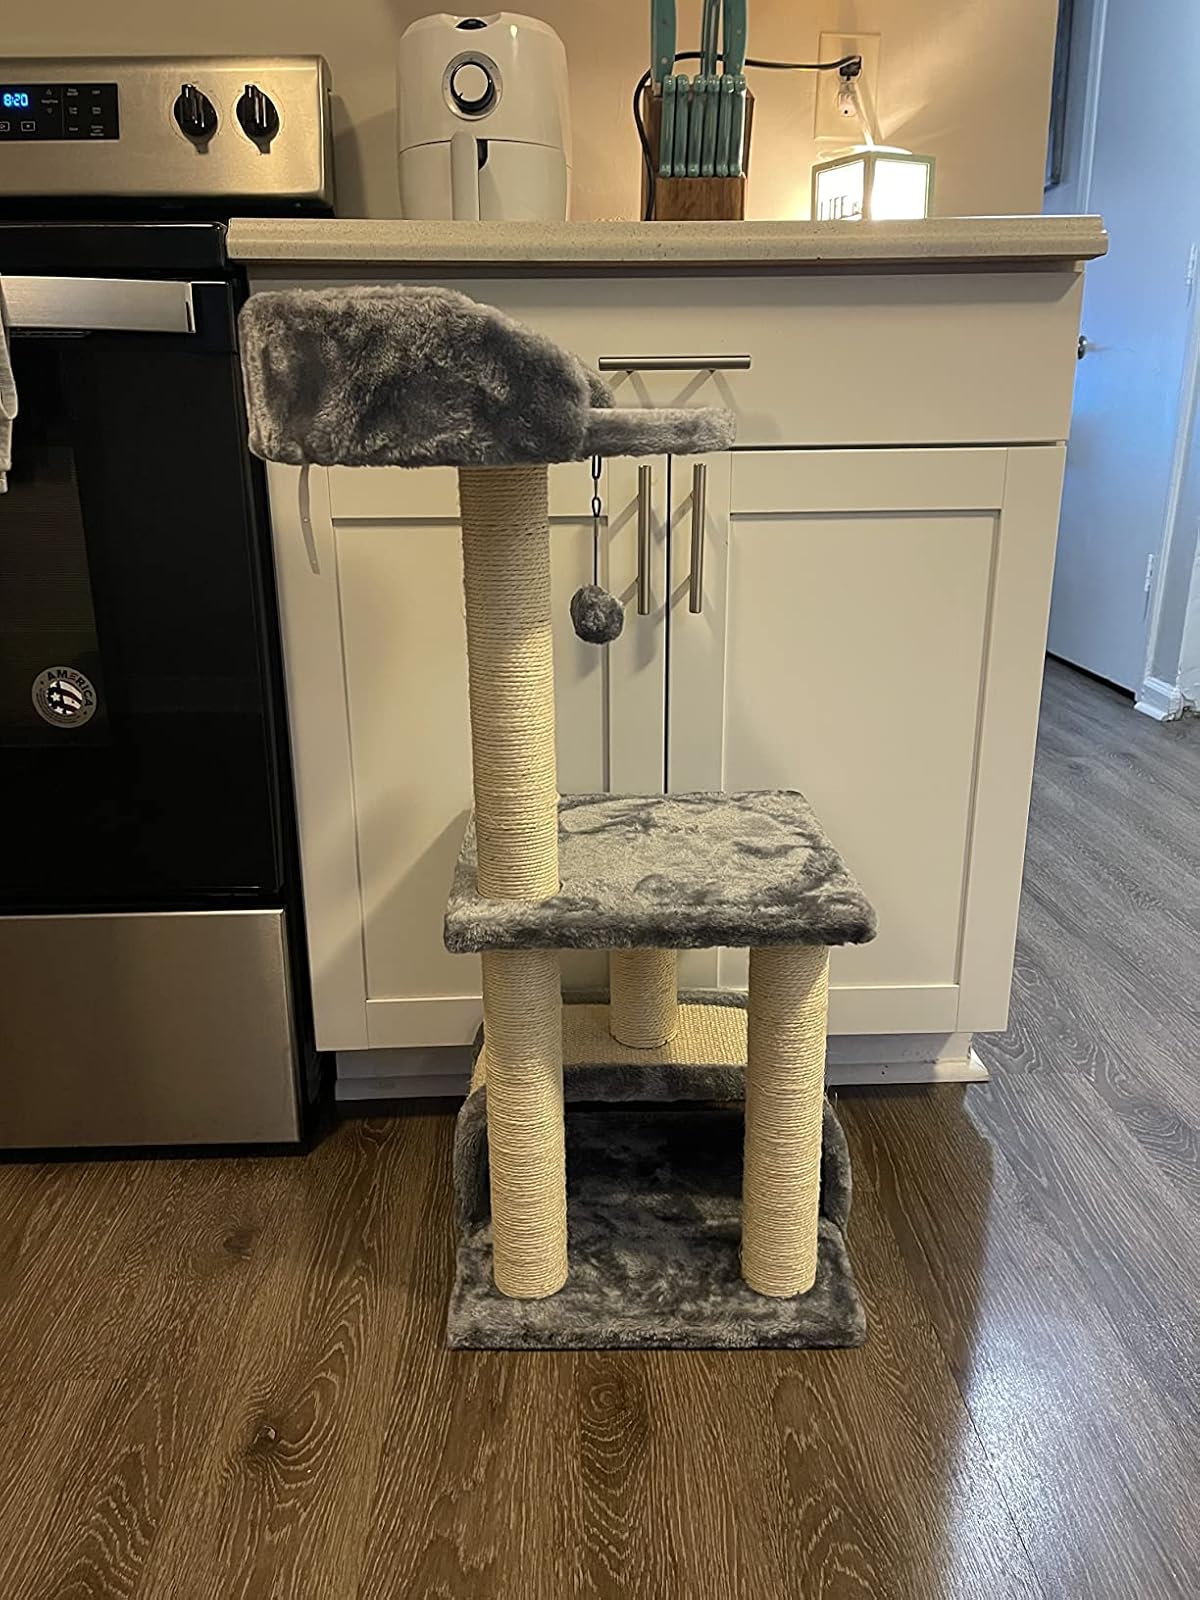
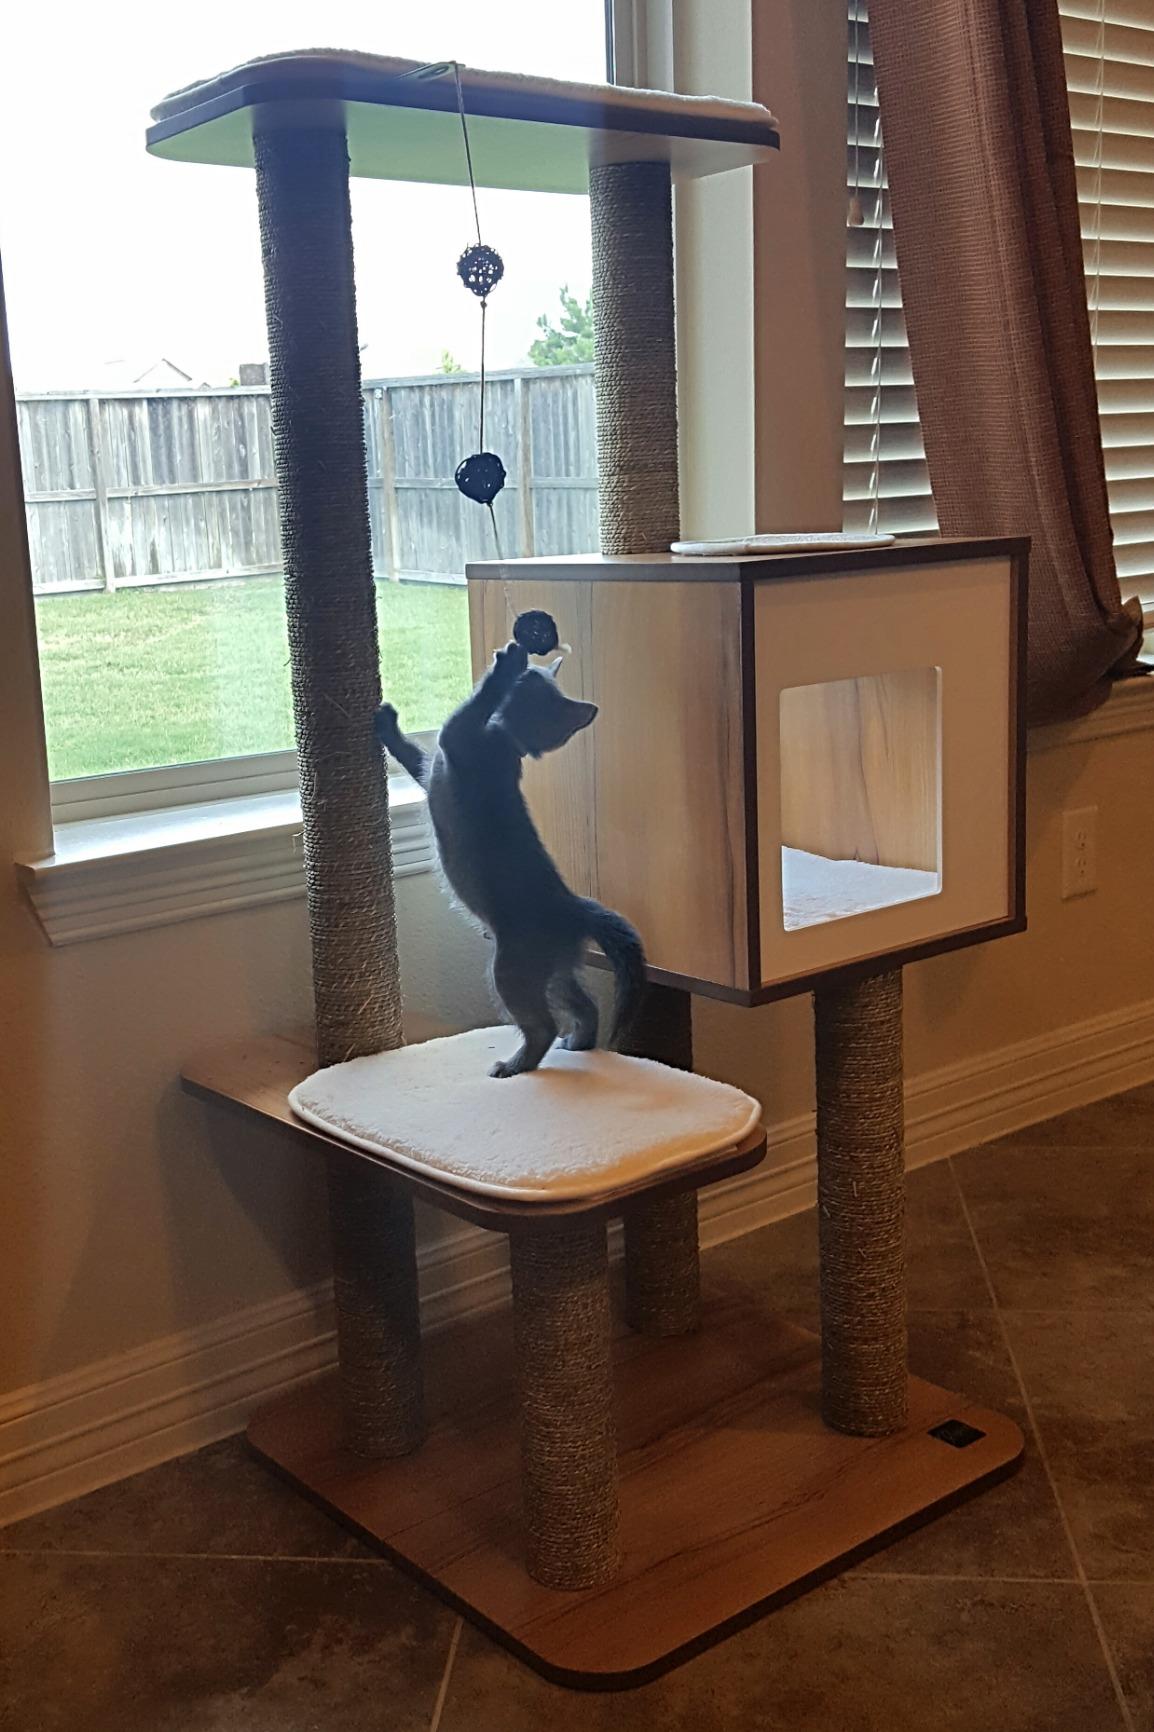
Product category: items_cat tree
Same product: no